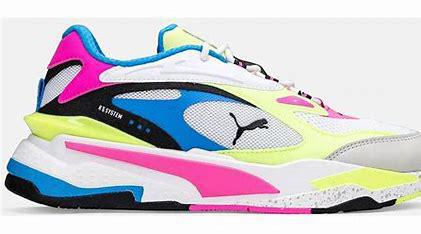
Brand: Puma
Model: Rs Fast